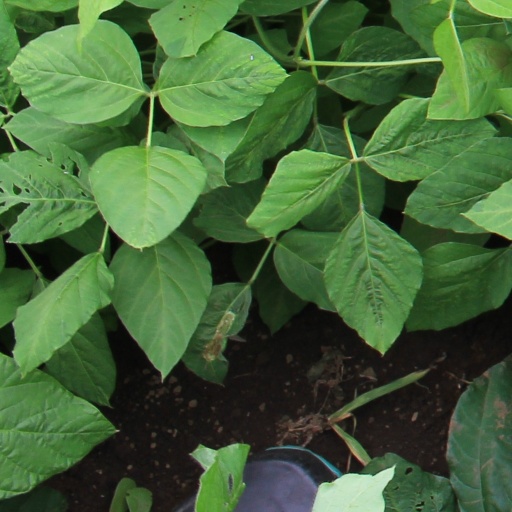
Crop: soybean